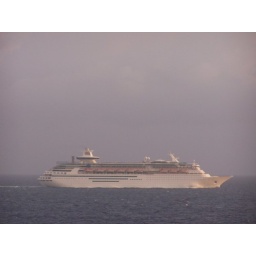
An unknown Royal Caribbean ship spotted in the Bahamas